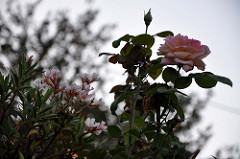
Flower: rose